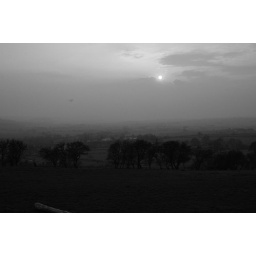
The sunset in black and white